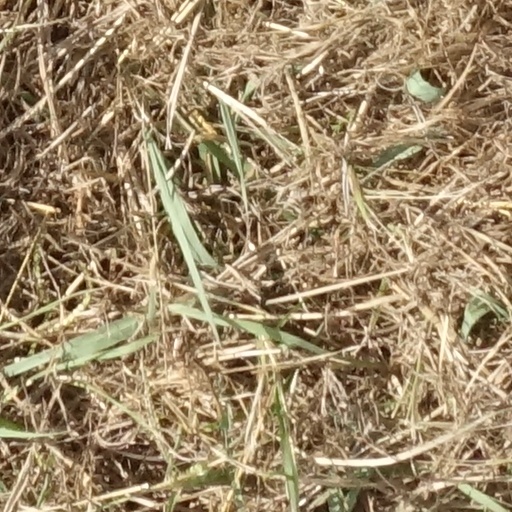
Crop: sorghum